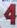
Number: 4